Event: Nepal Earthquake
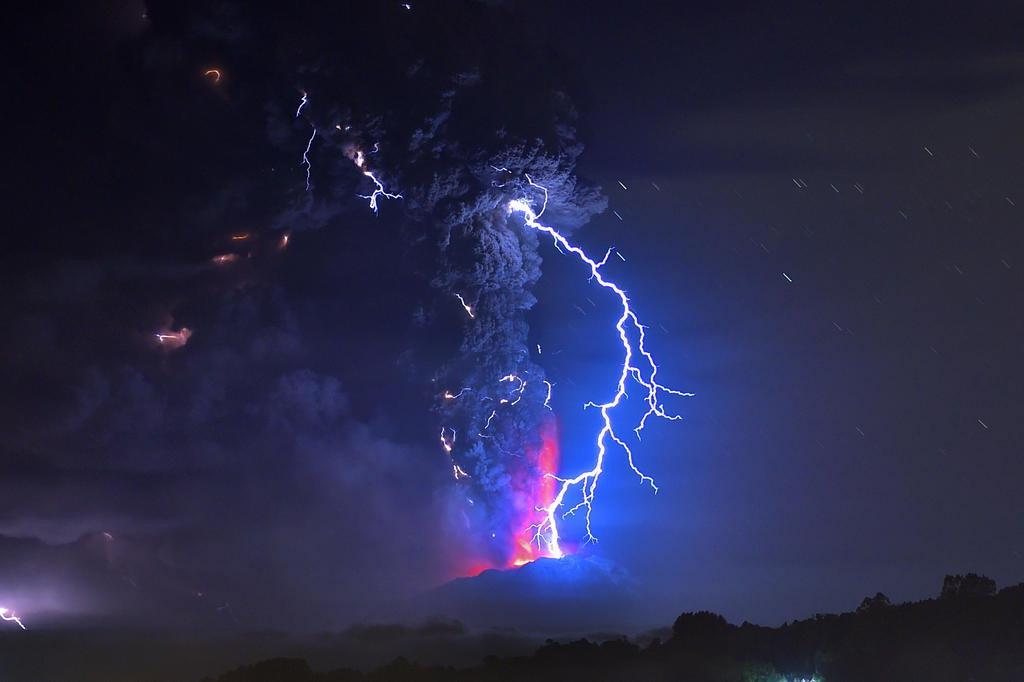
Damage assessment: no_damage